Architectural theory

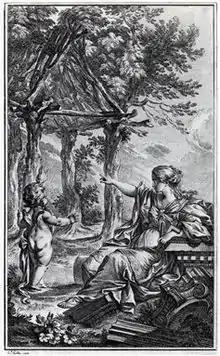
Frontispiece of Marc-Antoine Laugier's "Essai sur l'Architecture", 2nd ed. 1755 by Charles Eisen (1720–1778). Allegorical engraving of the Vitruvian primitive hut.

The Age of the Enlightenment witnessed considerable development in architectural theory on the European continent. New archaeological discoveries (such as those of Pompeii and Herculaneum) drove new interest in Classical art and architecture. Thus, the term "neoclassicism", exemplified by the writings of Prussian art critic Johann Joachim Winckelmann, arose to designate 18th-century architecture, which looked to these new classical precedents for inspiration in building design.